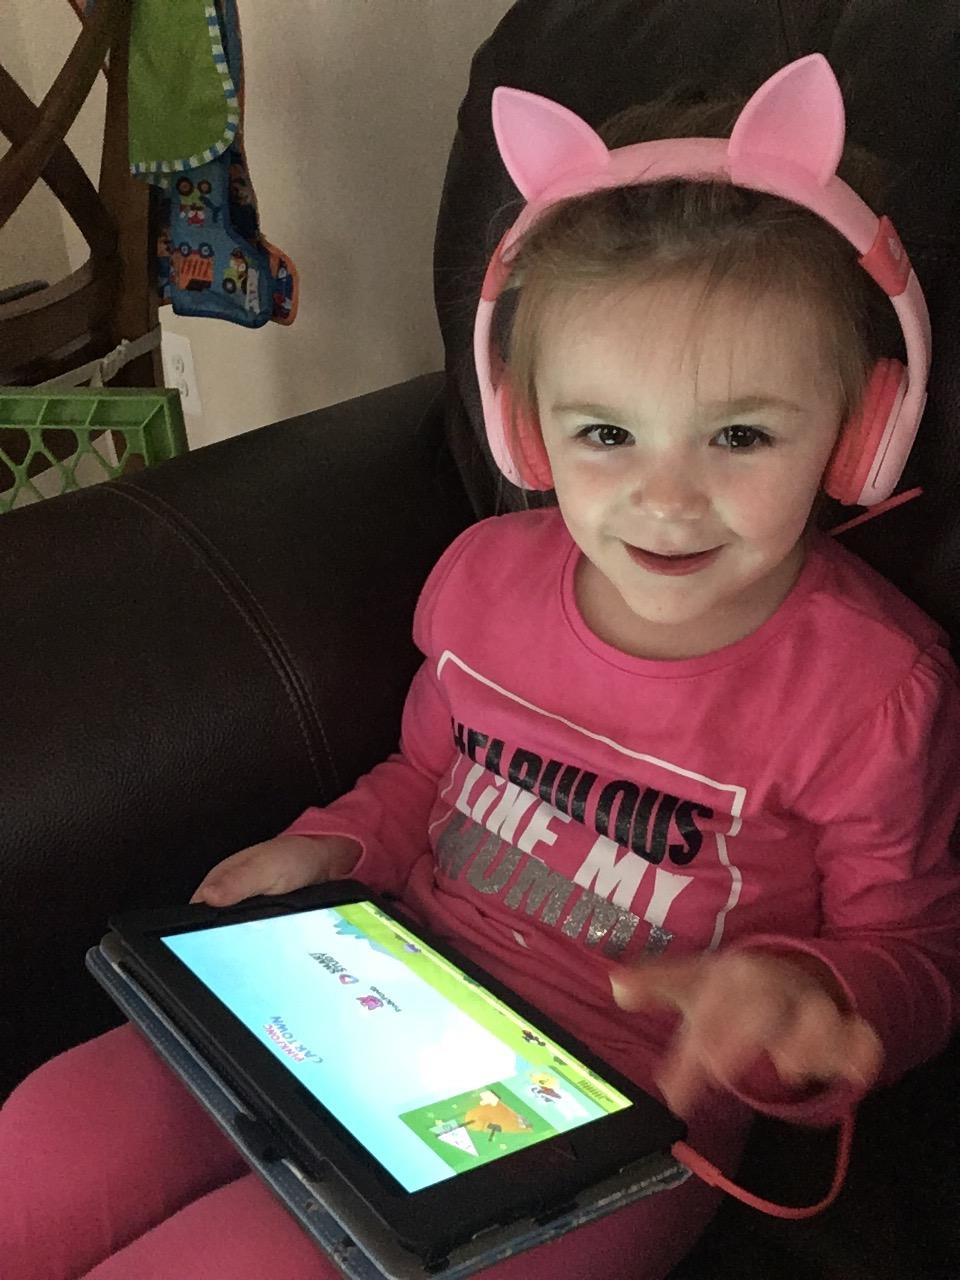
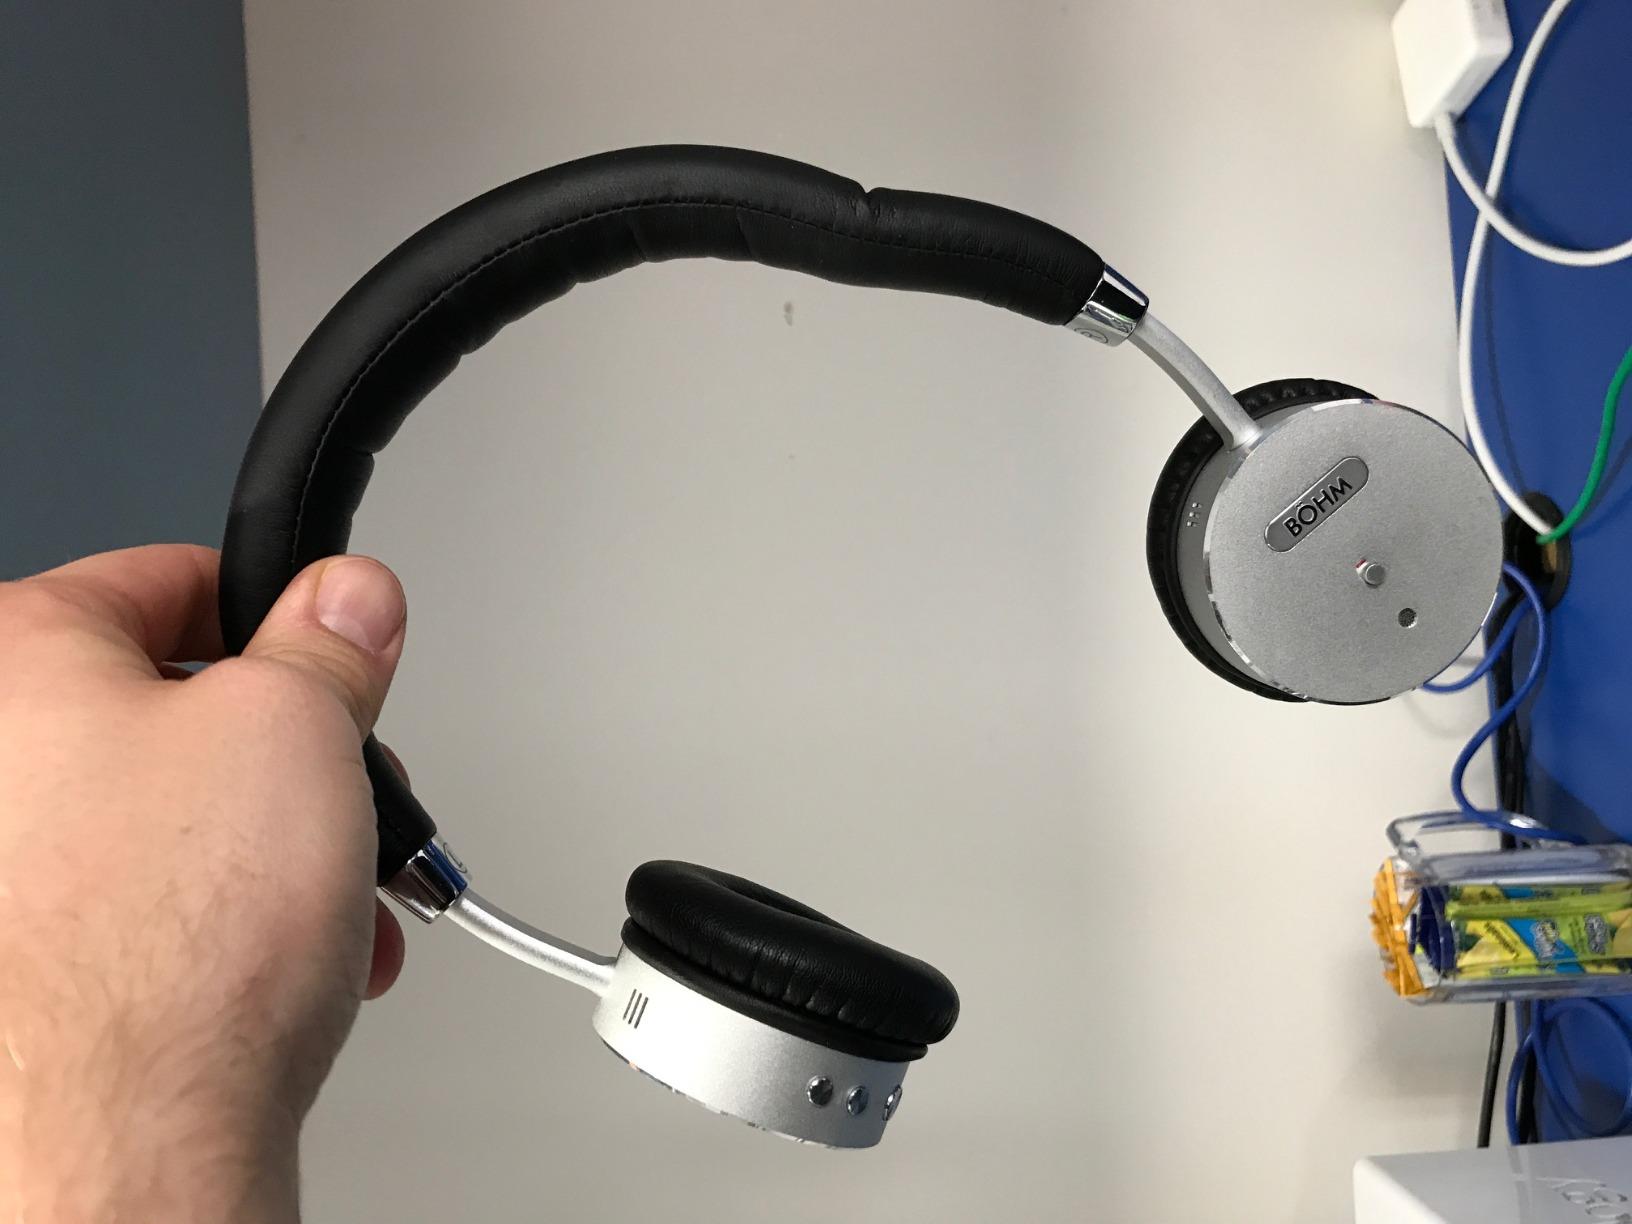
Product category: headphones
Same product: no